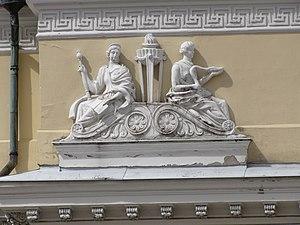
La Liste des statues et monuments mémoriaux d’Helsinki comprend tous les ouvrages situés dans les rues, les places et les parcs d’Helsinki qui appartiennent aux collections du Musée d'Art d'Helsinki ou toutes les œuvres appartenant à d’autres organismes et qui sont exposées en plein air.